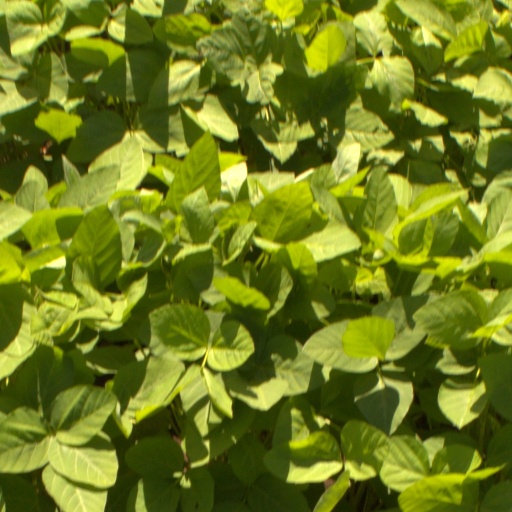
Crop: soybean